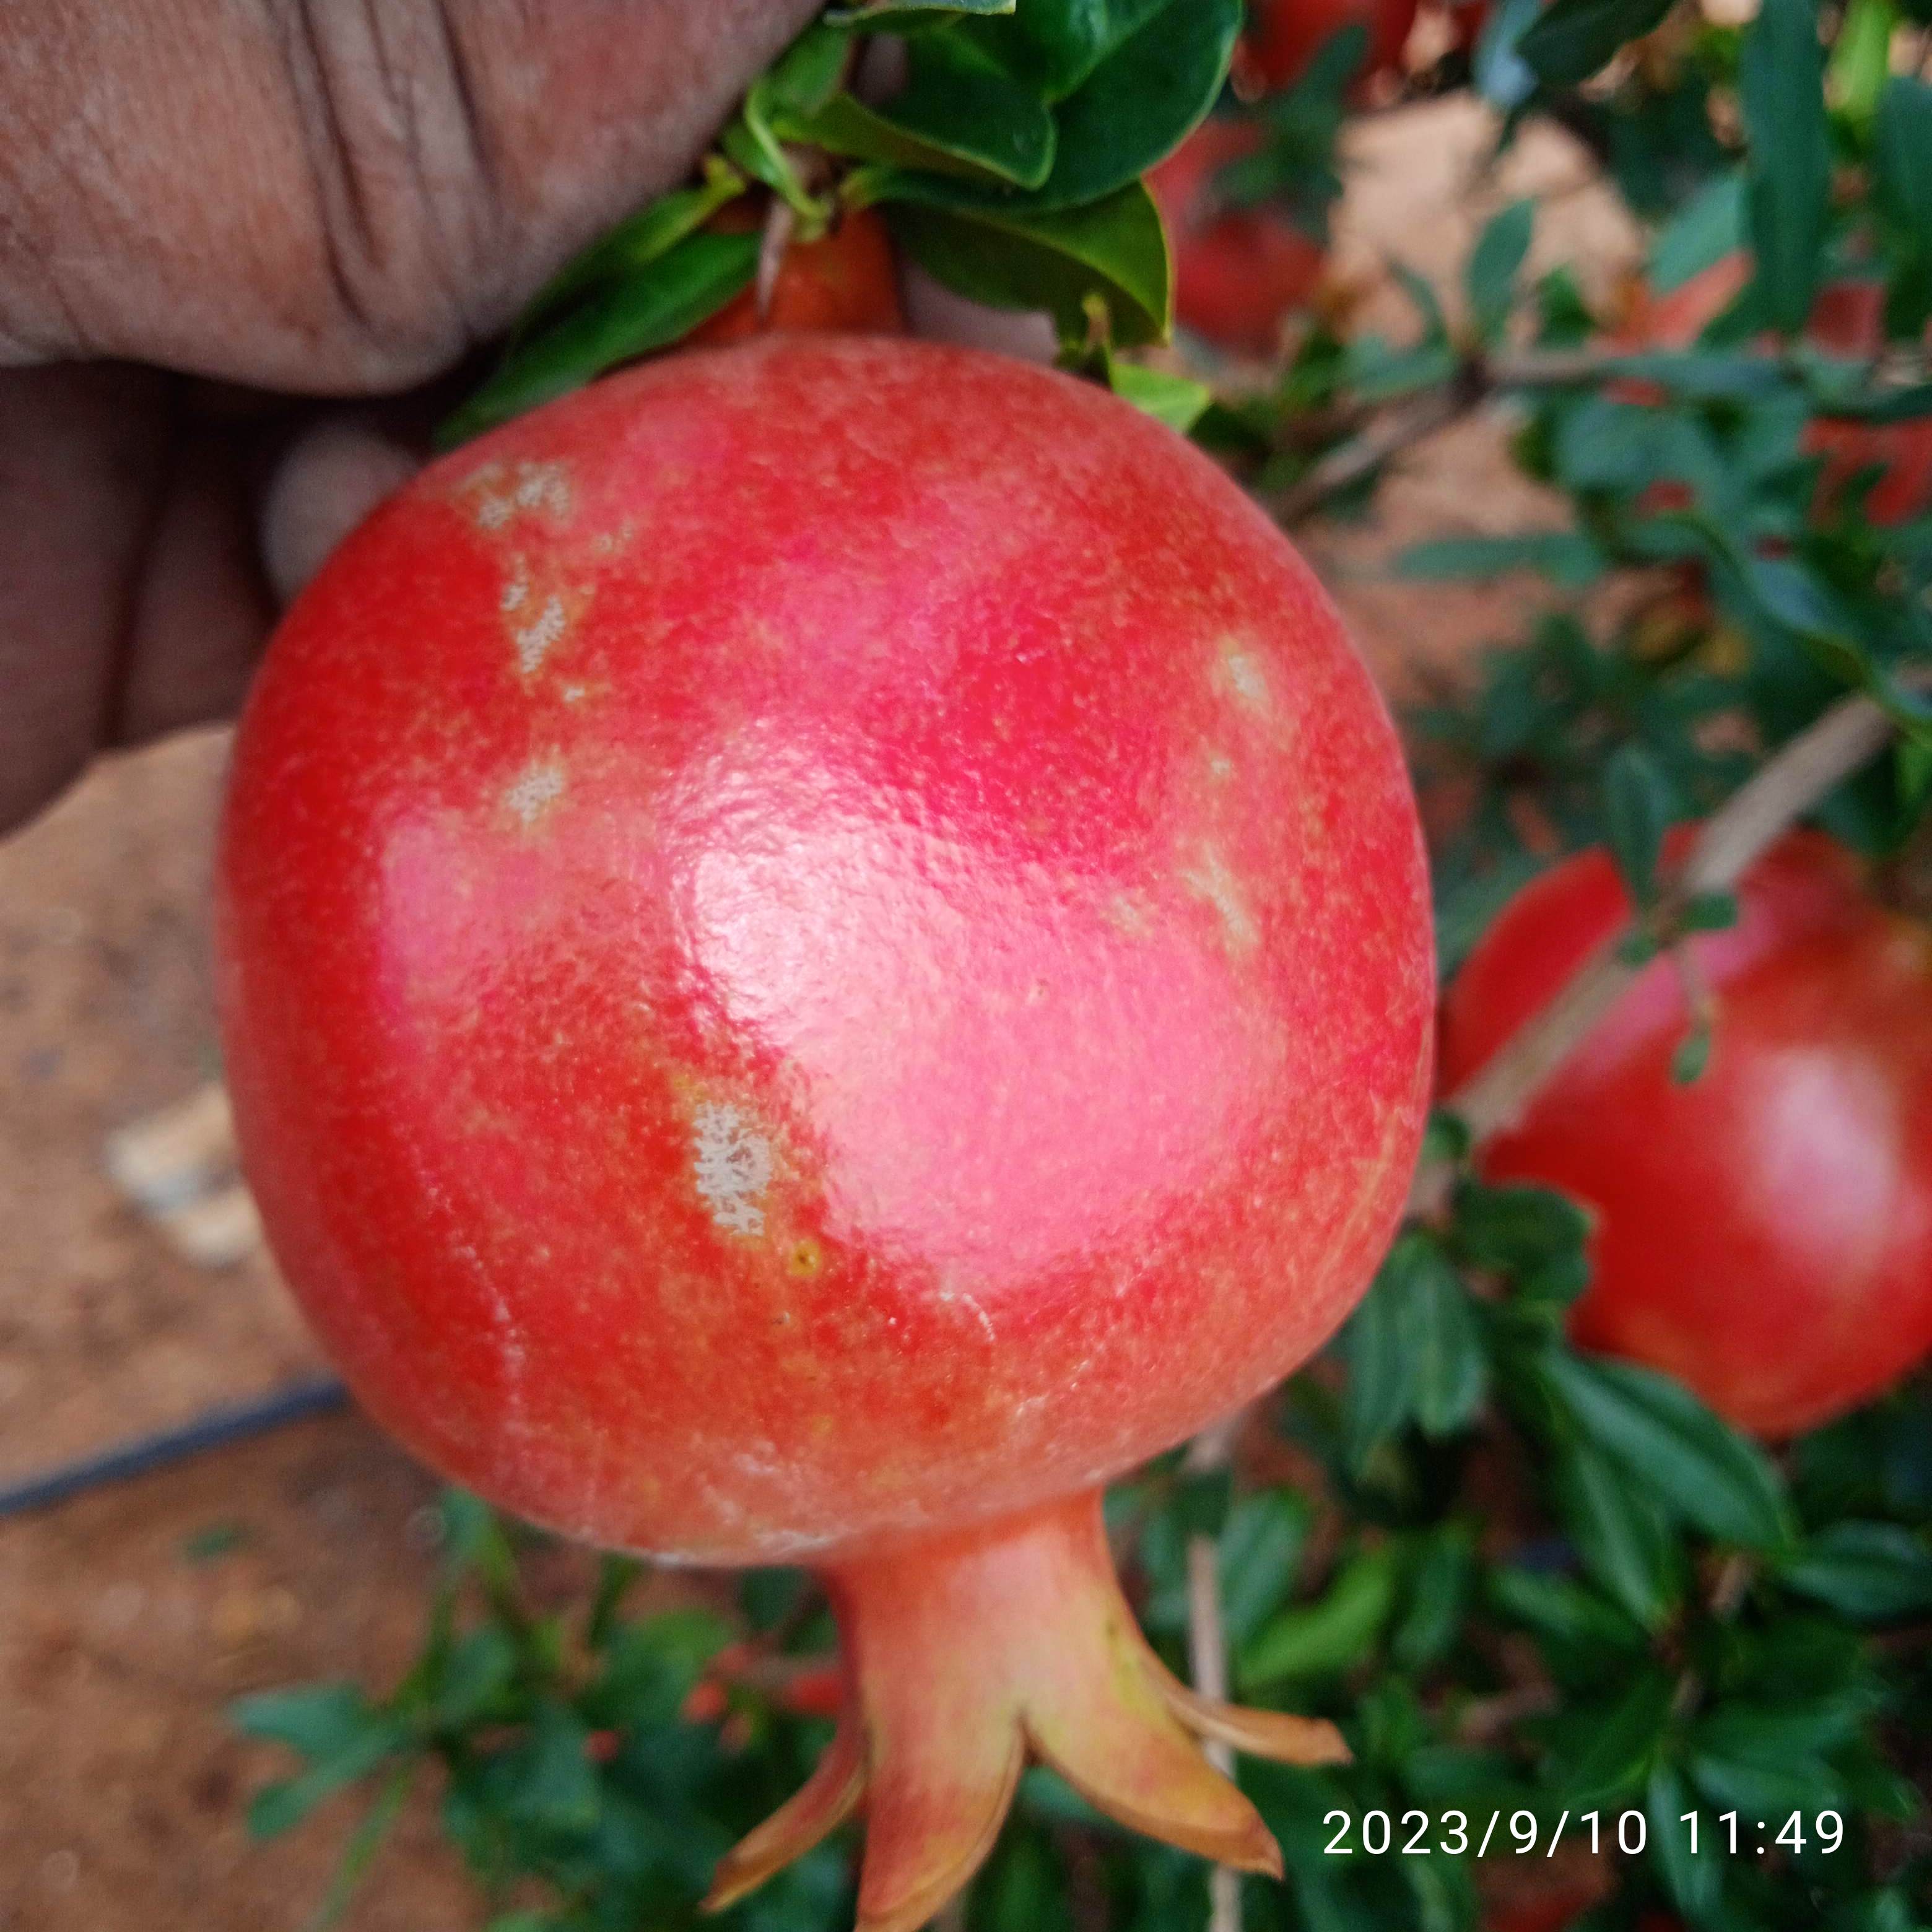
Label: Healthy